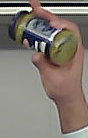
Product: barilla_pesto